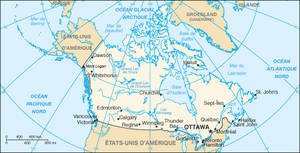
Le Canada est un pays situé dans la partie septentrionale de l'Amérique du Nord. Monarchie constitutionnelle à régime parlementaire constituée en fédération, composée de dix provinces et trois territoires, le pays est encadré par l'océan Atlantique à l'est, l'océan Arctique au nord et l'océan Pacifique à l'ouest. Le Canada comprend deux frontières terrestres avec les États-Unis, l'une au sud et l'autre au nord-ouest avec l'Alaska, ainsi qu'une frontière maritime avec la France, par le biais de l'archipel de Saint-Pierre-et-Miquelon, et le Danemark, par le biais du Groenland. Le territoire terrestre canadien s'étend sur 10 millions de kilomètres carrés, ce qui en fait le deuxième pays du monde pour la superficie après la Russie. En 2019, il compte plus de 37 millions d'habitants et est ainsi le 37ᵉ pays du monde en ce qui concerne la population. Le territoire contient plus de 31 700 lacs, ce qui fait du Canada l'un des pays possédant les plus grandes réserves d'eau douce du globe. Les langues officielles au niveau fédéral sont l'anglais et le français. La capitale fédérale est Ottawa et la monnaie, le dollar canadien.
La géographie du Canada est vaste et diversifiée. Occupant la plus grande partie de la portion nordique du continent nord-américain, le Canada occupe le deuxième rang mondial pour la superficie totale, après la Russie.
Voici une liste de points extrêmes du Canada.